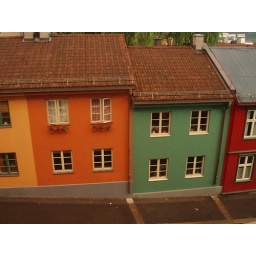
The pink house is around the corner